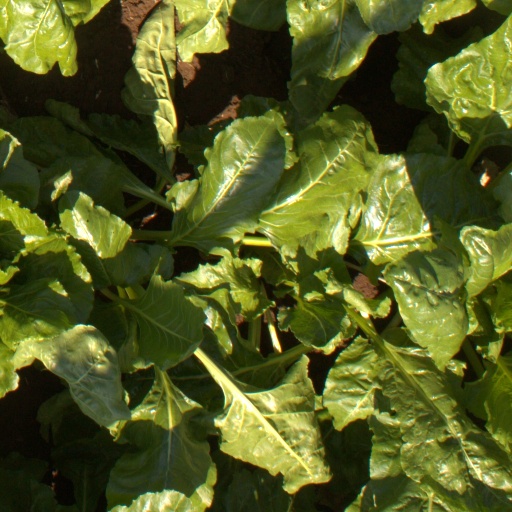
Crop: sugar beet